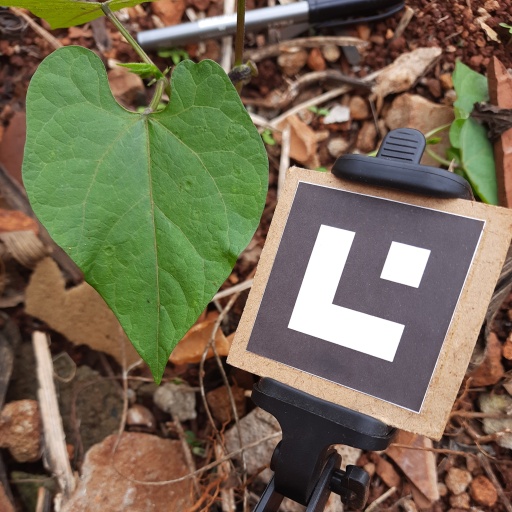
Observations: wavy surface, no eating holes, under shade